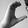
ASL letter: C